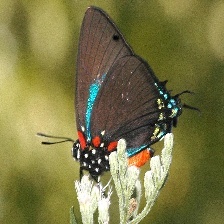
Species: PURPLE HAIRSTREAK